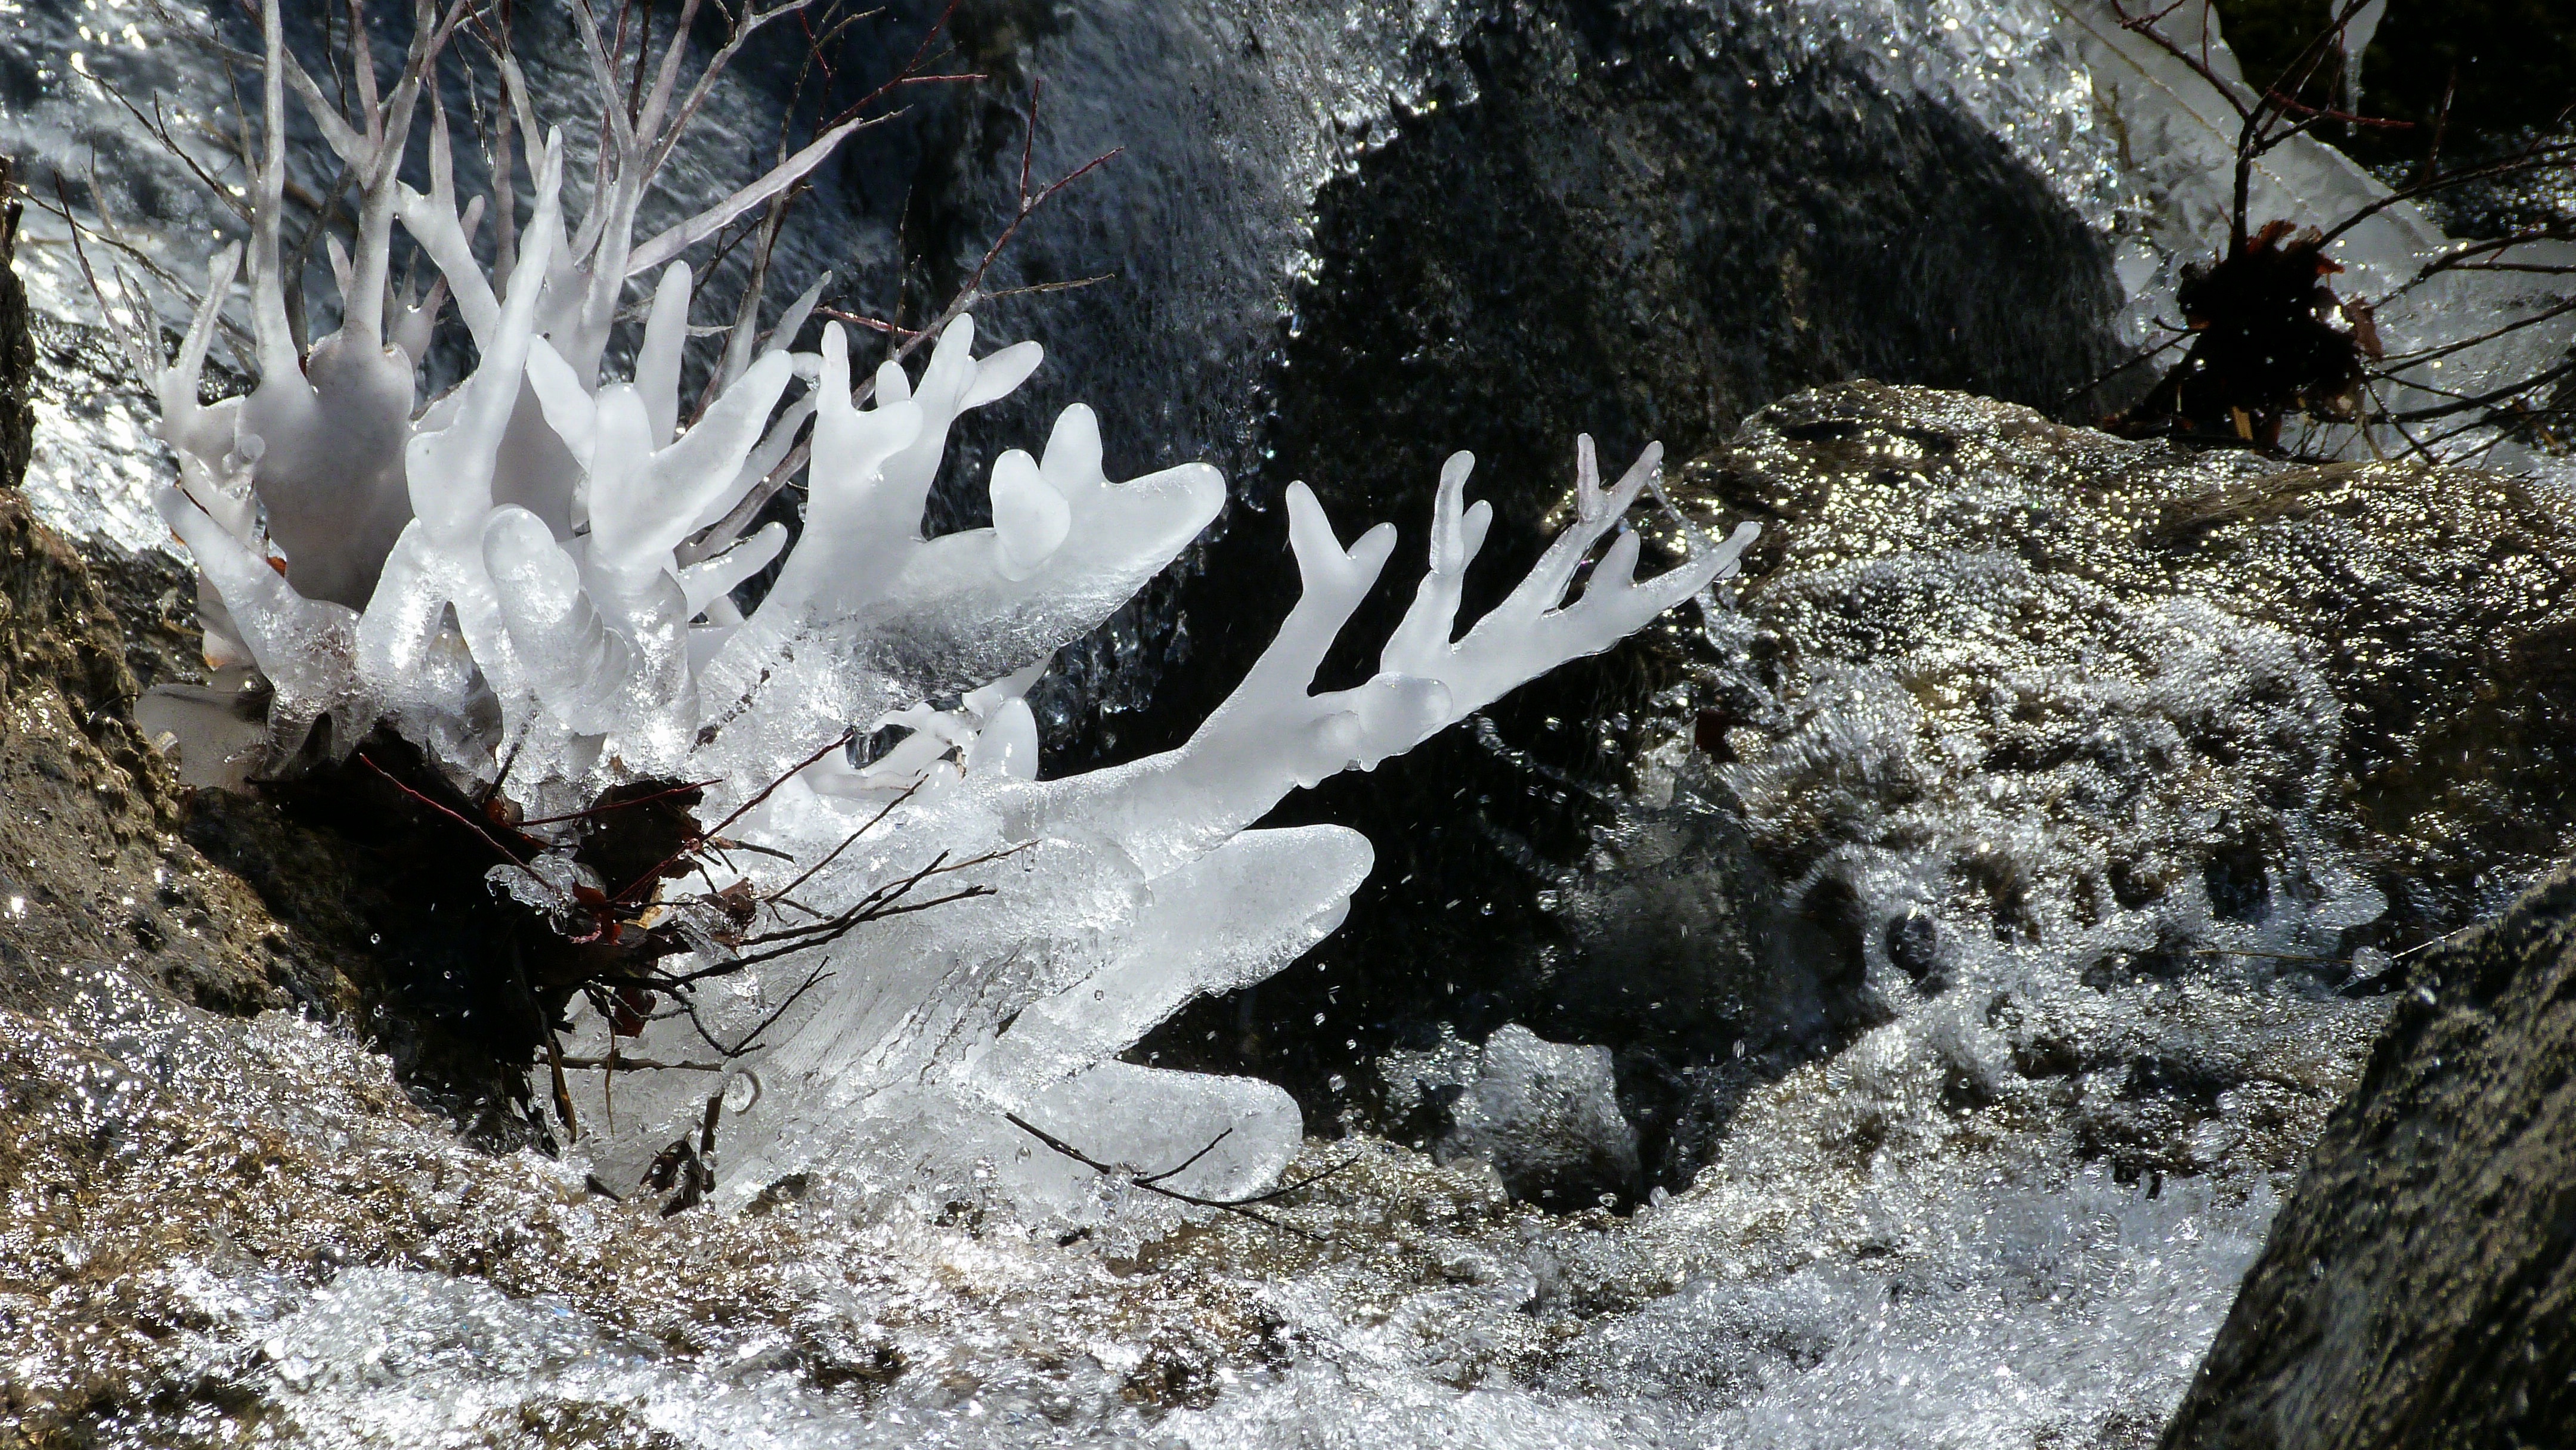
landscape, tree, nature, mountain, snow, cold, winter, plant, leaf, flower, frost, ice, weather, season, gel, waters, freezing